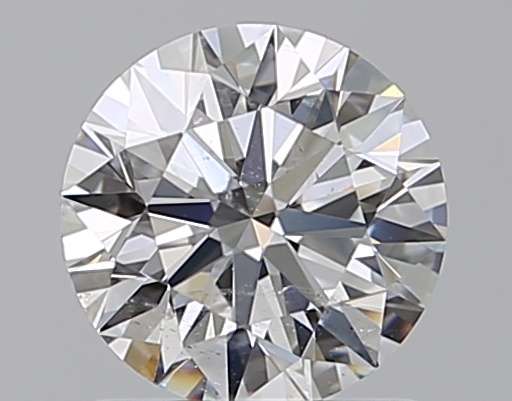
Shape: round
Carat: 1.01
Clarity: SI1
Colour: E
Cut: EX
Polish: EX
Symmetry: EX
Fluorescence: N
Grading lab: GIA
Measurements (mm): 6.38 x 6.42 x 3.97